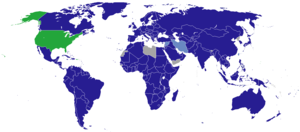
Voici les représentations diplomatiques des États-Unis à l'étranger :